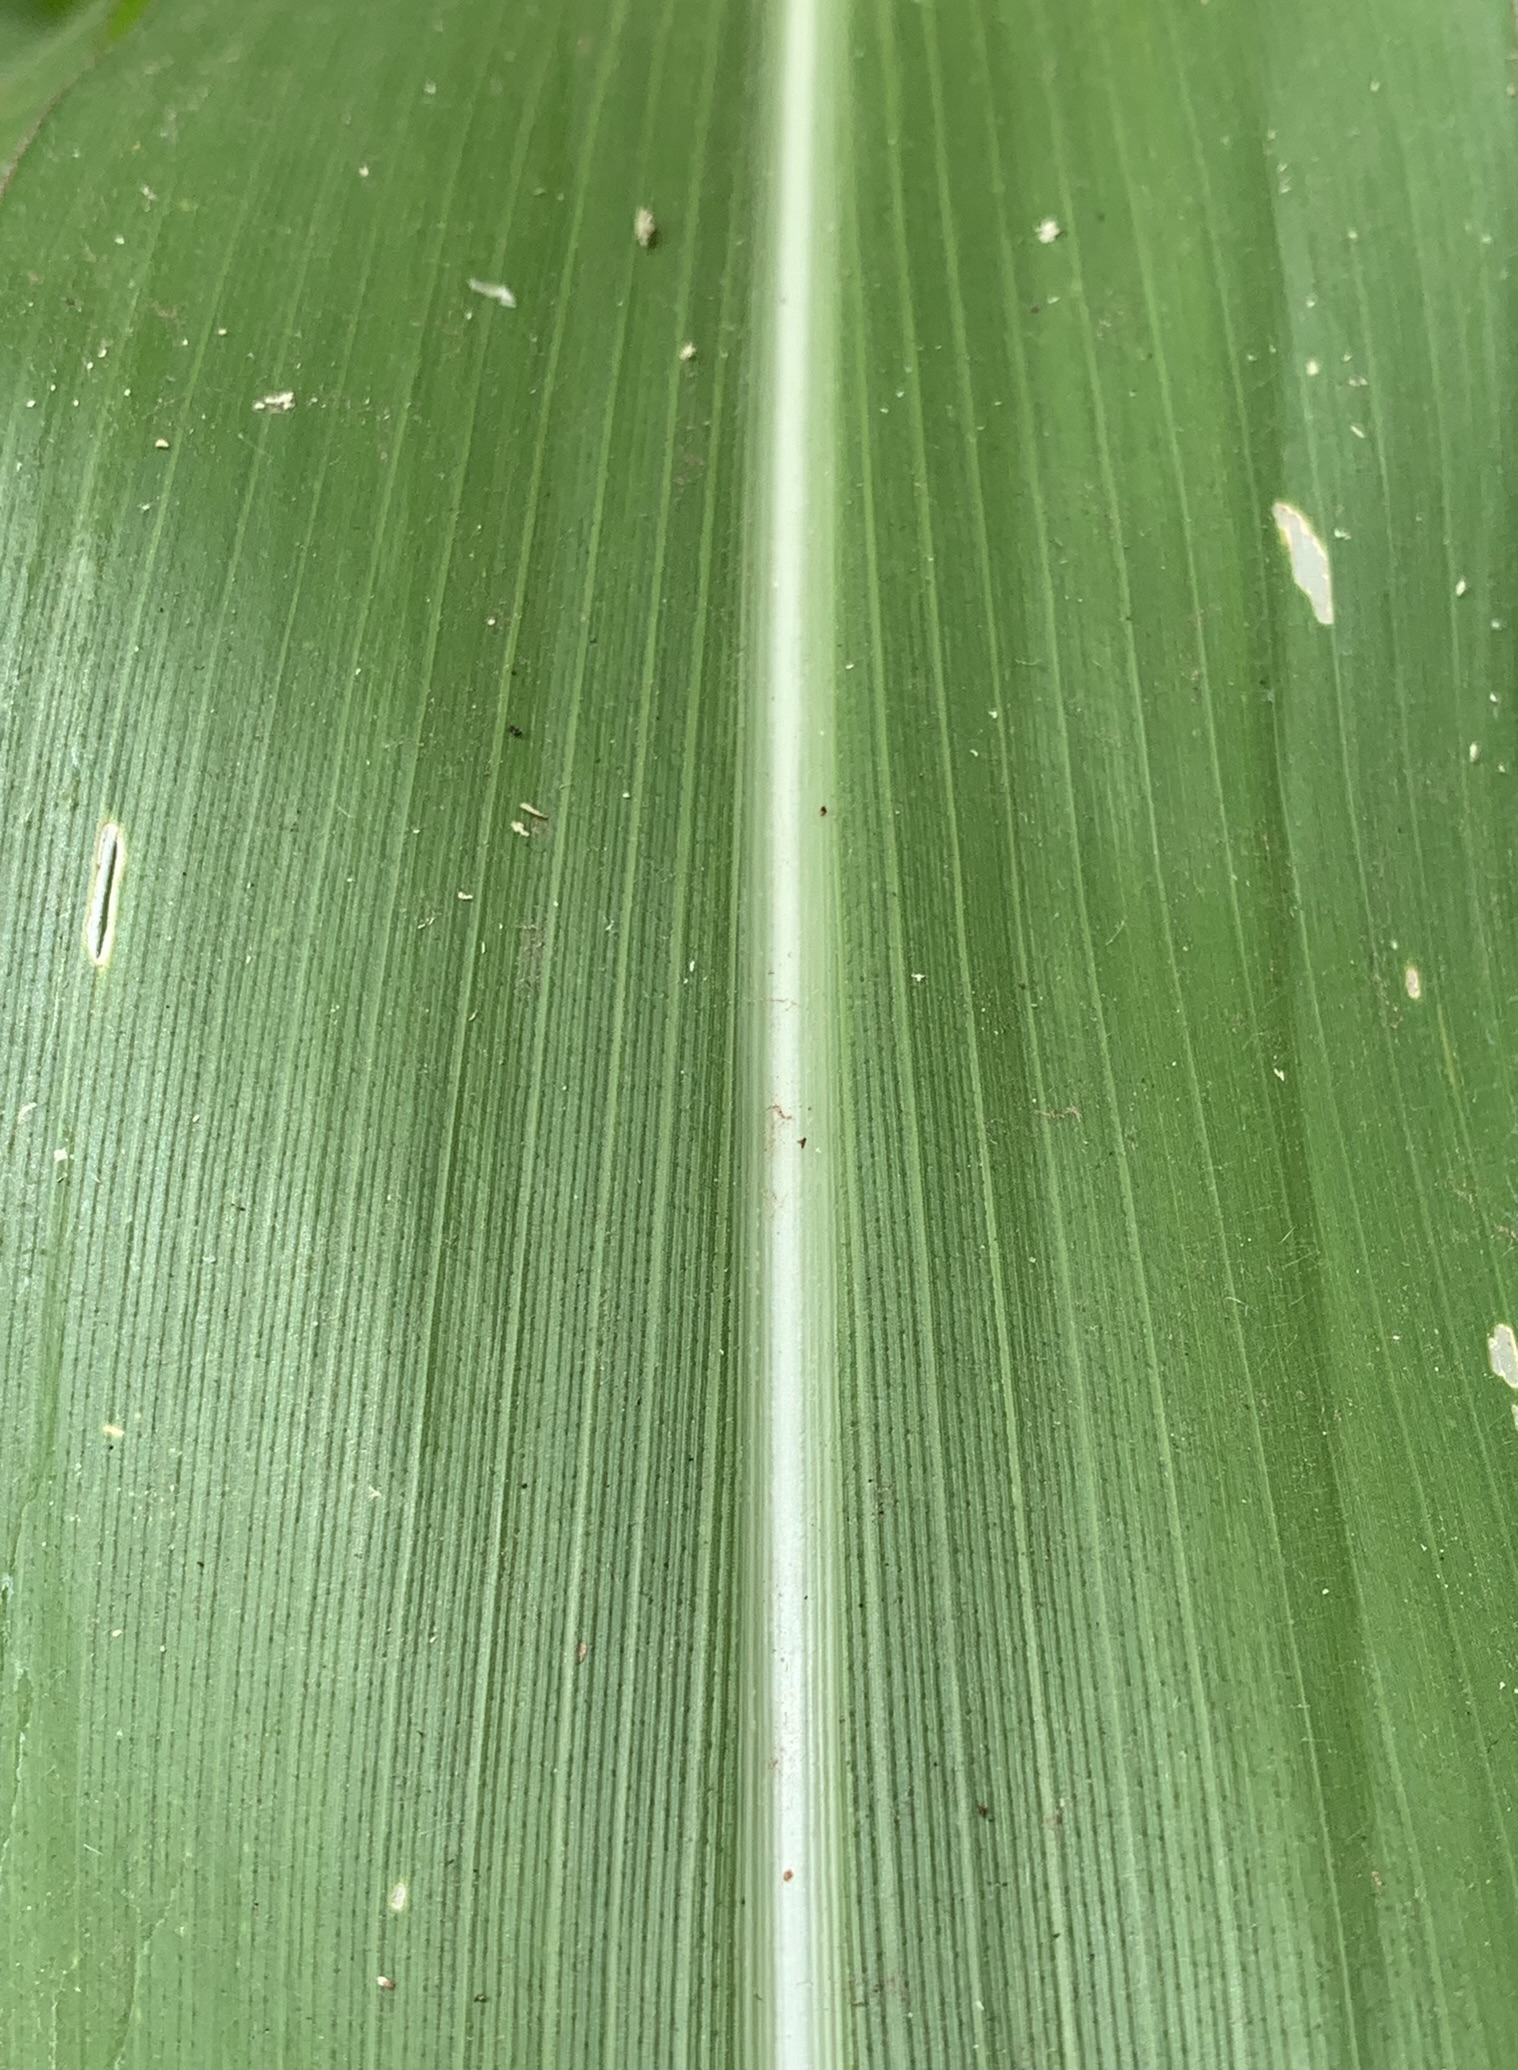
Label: Healthy